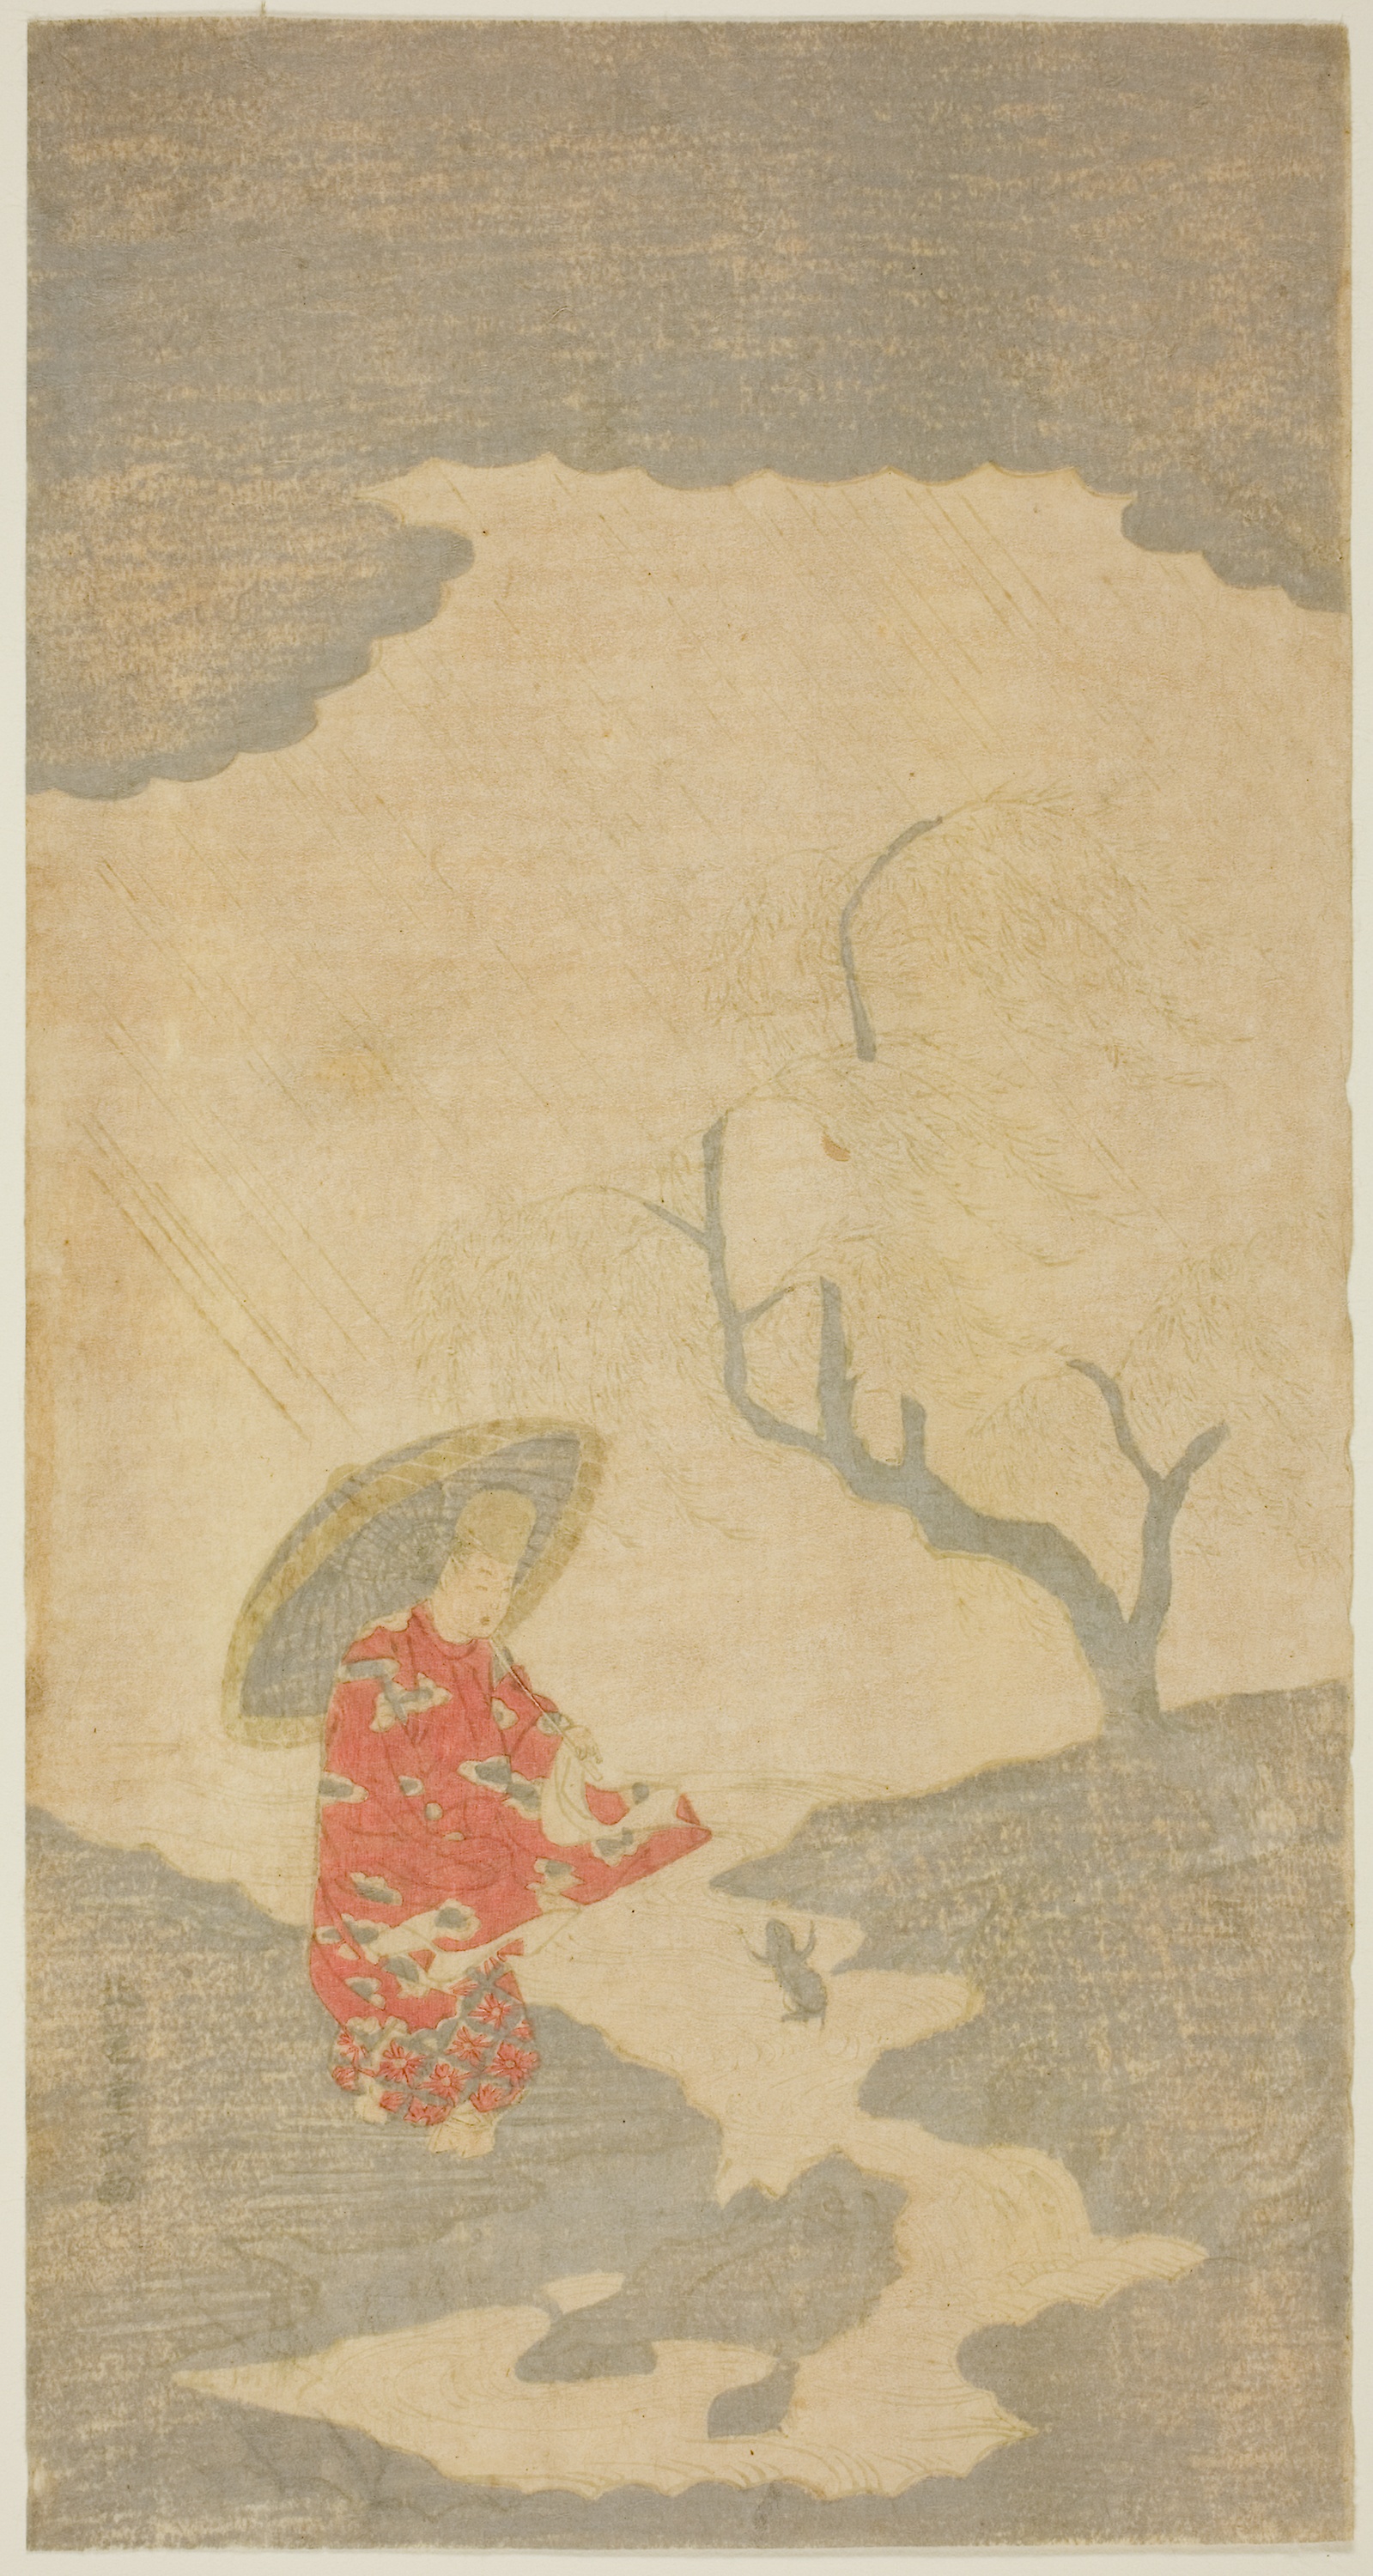
painting, art, illustration, beige, paper, modern art, visual arts, paper product